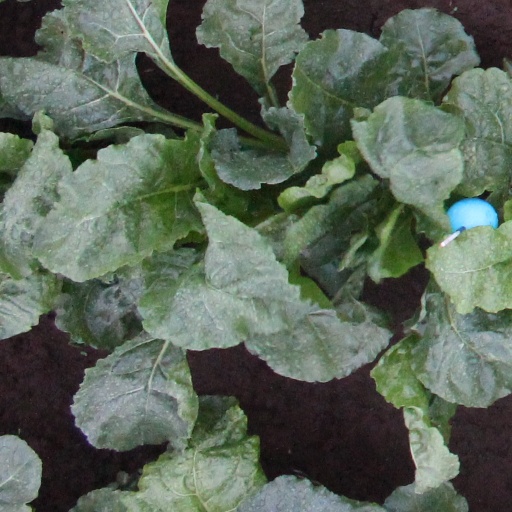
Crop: sugar beet